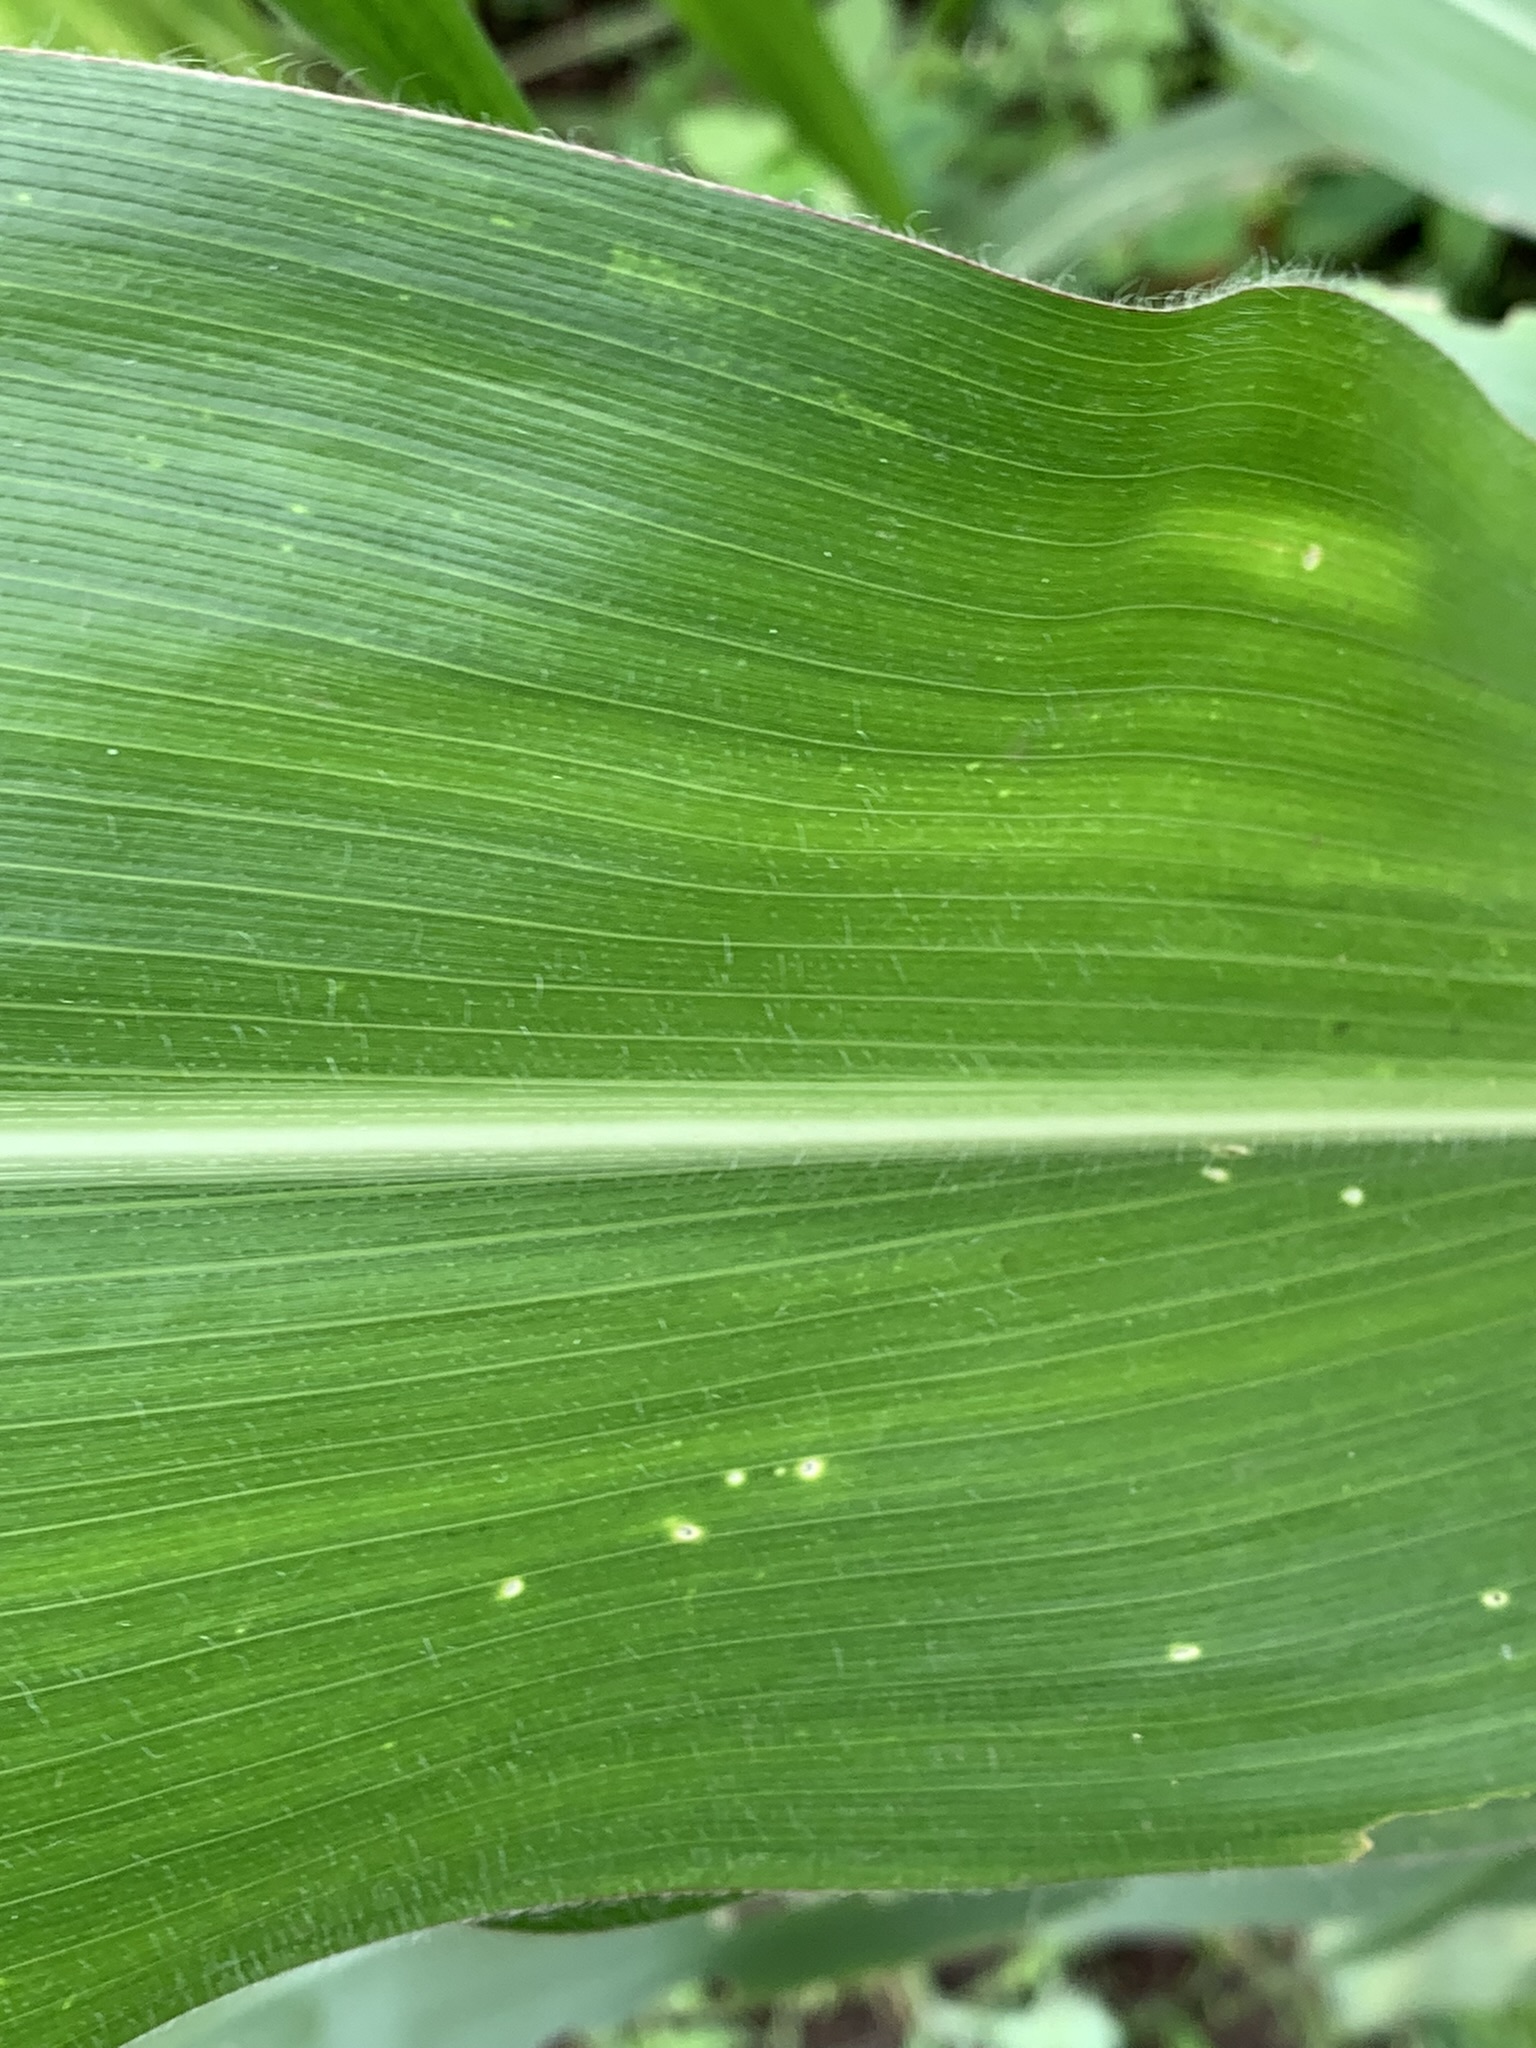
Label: Healthy